Will Shakespeare (TV series)

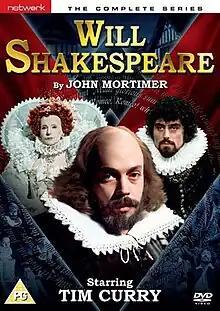
DVD cover

Will Shakespeare, also known as Life of Shakespeare and William Shakespeare: His Life & Times, is a 1978 British historical drama series created and written by John Mortimer. Broadcast in six parts, the series is a dramatisation of the life and times of the great poet William Shakespeare, played by Tim Curry, and was co-produced by Lew Grade's ATV and RAI and distributed internationally by ITC. The two production companies had collaborated the previous year on "Jesus of Nazareth".